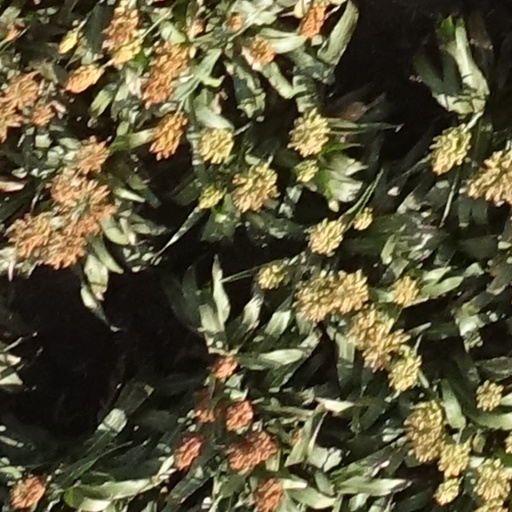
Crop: sorghum